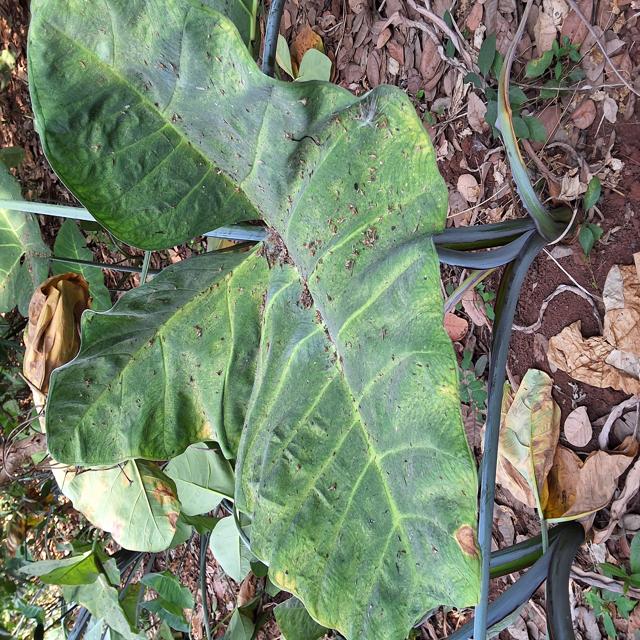
Label: Early_Blight